KQAC

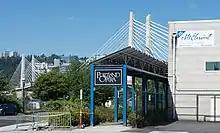
The Hampton Opera Center, the home of All Classical Radio

All Classical's identity and brand may have suffered due to the station's past relationship with Portland Public Schools. There was also a common misconception that KBPS-FM was part of Oregon Public Broadcasting, which owns a chain of news-talk stations around the state. In 2009, CEO Jack Allen proposed returning the KBPS call sign back to Portland Public Schools. (The BPS in KBPS stands for Benson Polytechnic School, one of Portland's high schools.)